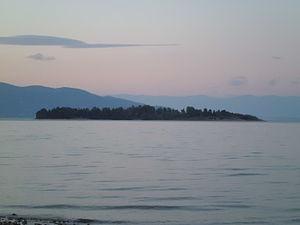
Lazaréto ou Lazarétto est une île grecque appartenant à l'archipel des îles Ioniennes. L'île se situe près de Corfou.